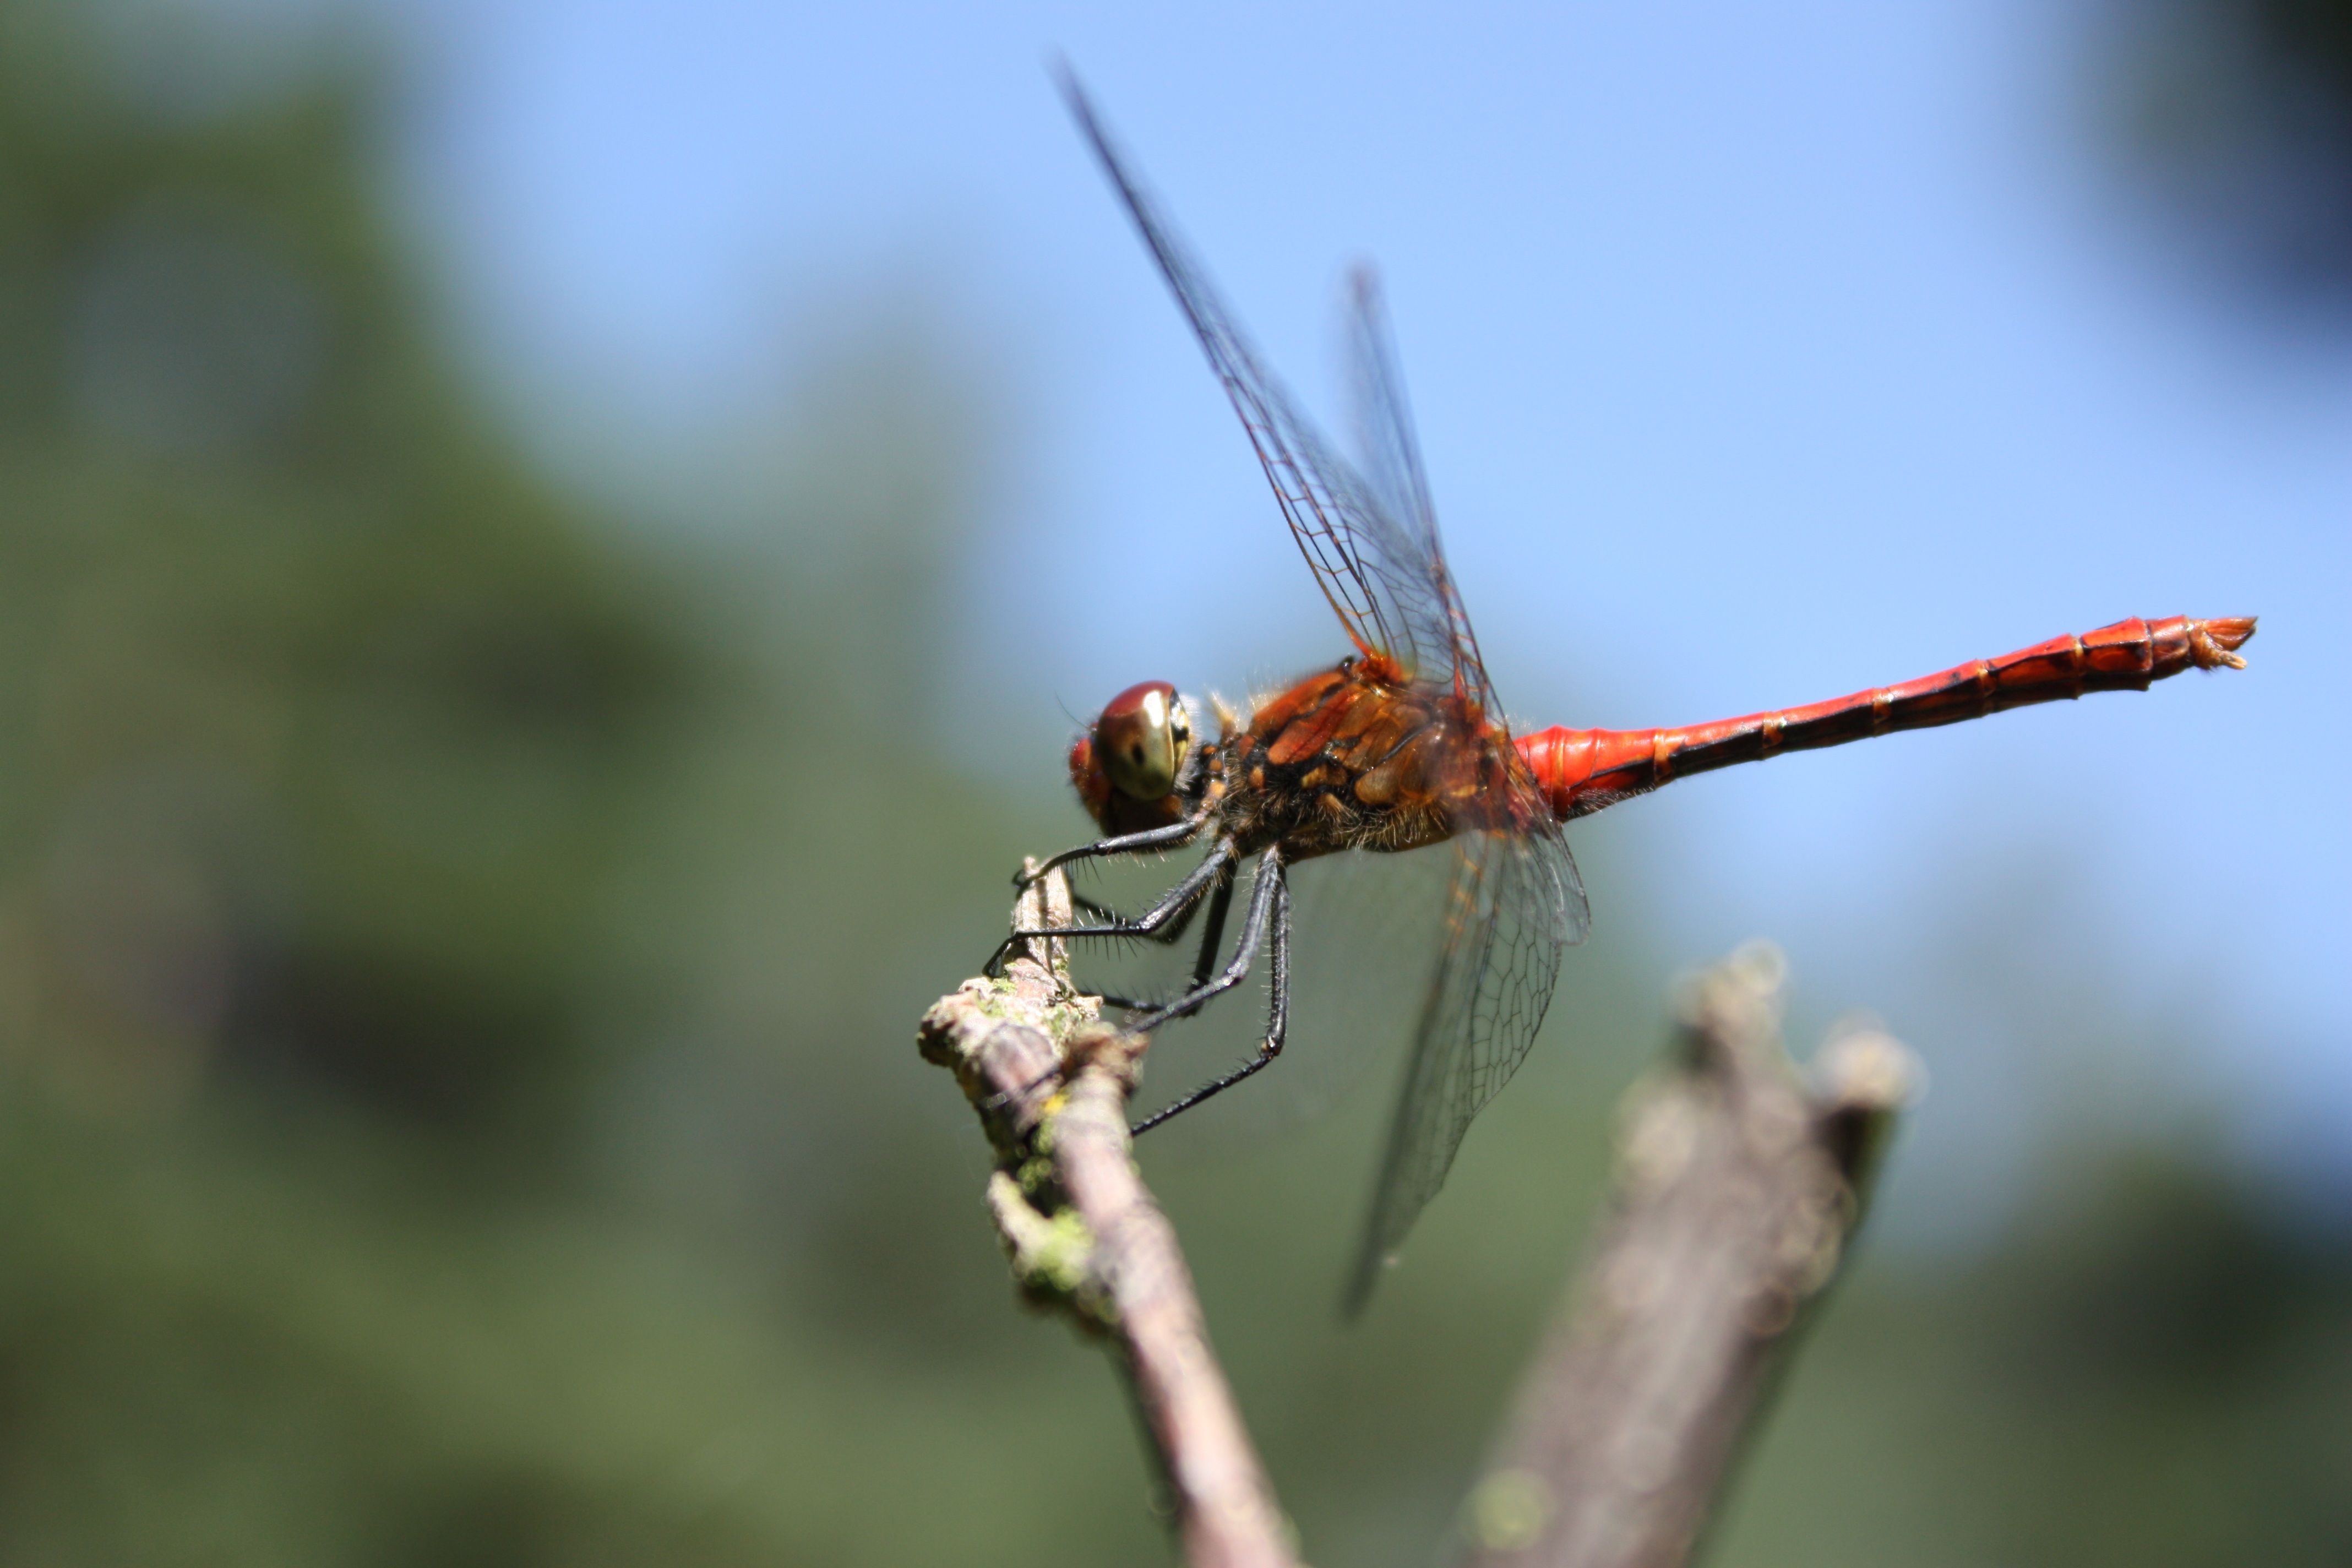
landscape, nature, photography, trunk, fly, summer, village, insect, macro, colorful, garden, closeup, fauna, invertebrate, close up, eyes, mask, fields, wings, dragonfly, poland, insects, damselfly, imago, antennae, macro photography, arthropod, abdomen, compound eyes, wa ka, molt, plant stem, dragonflies and damseflies, common pa atka, przyoczka, uwaczka, migrant species